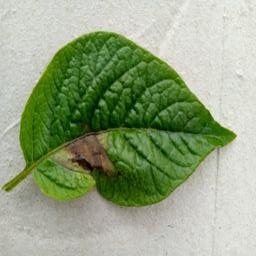
Etiqueta: Late Blight